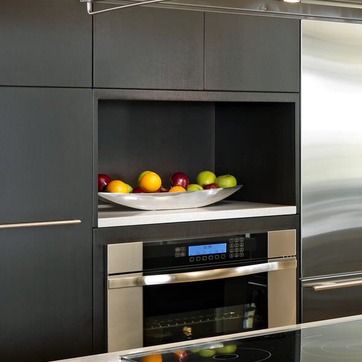
Material: food